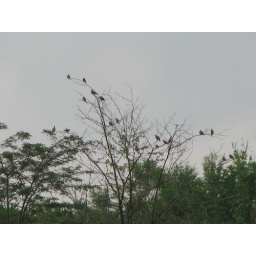
tree near wheat field